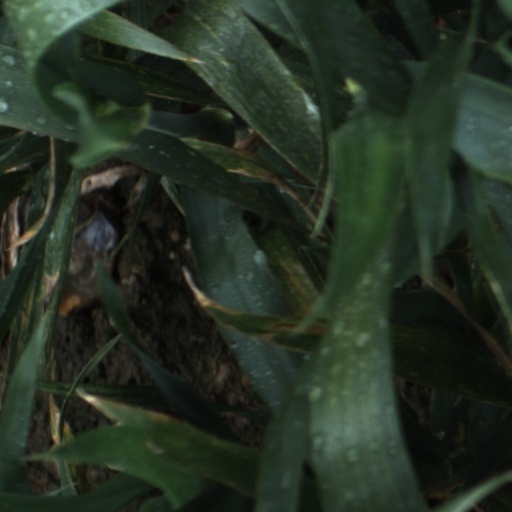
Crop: wheat